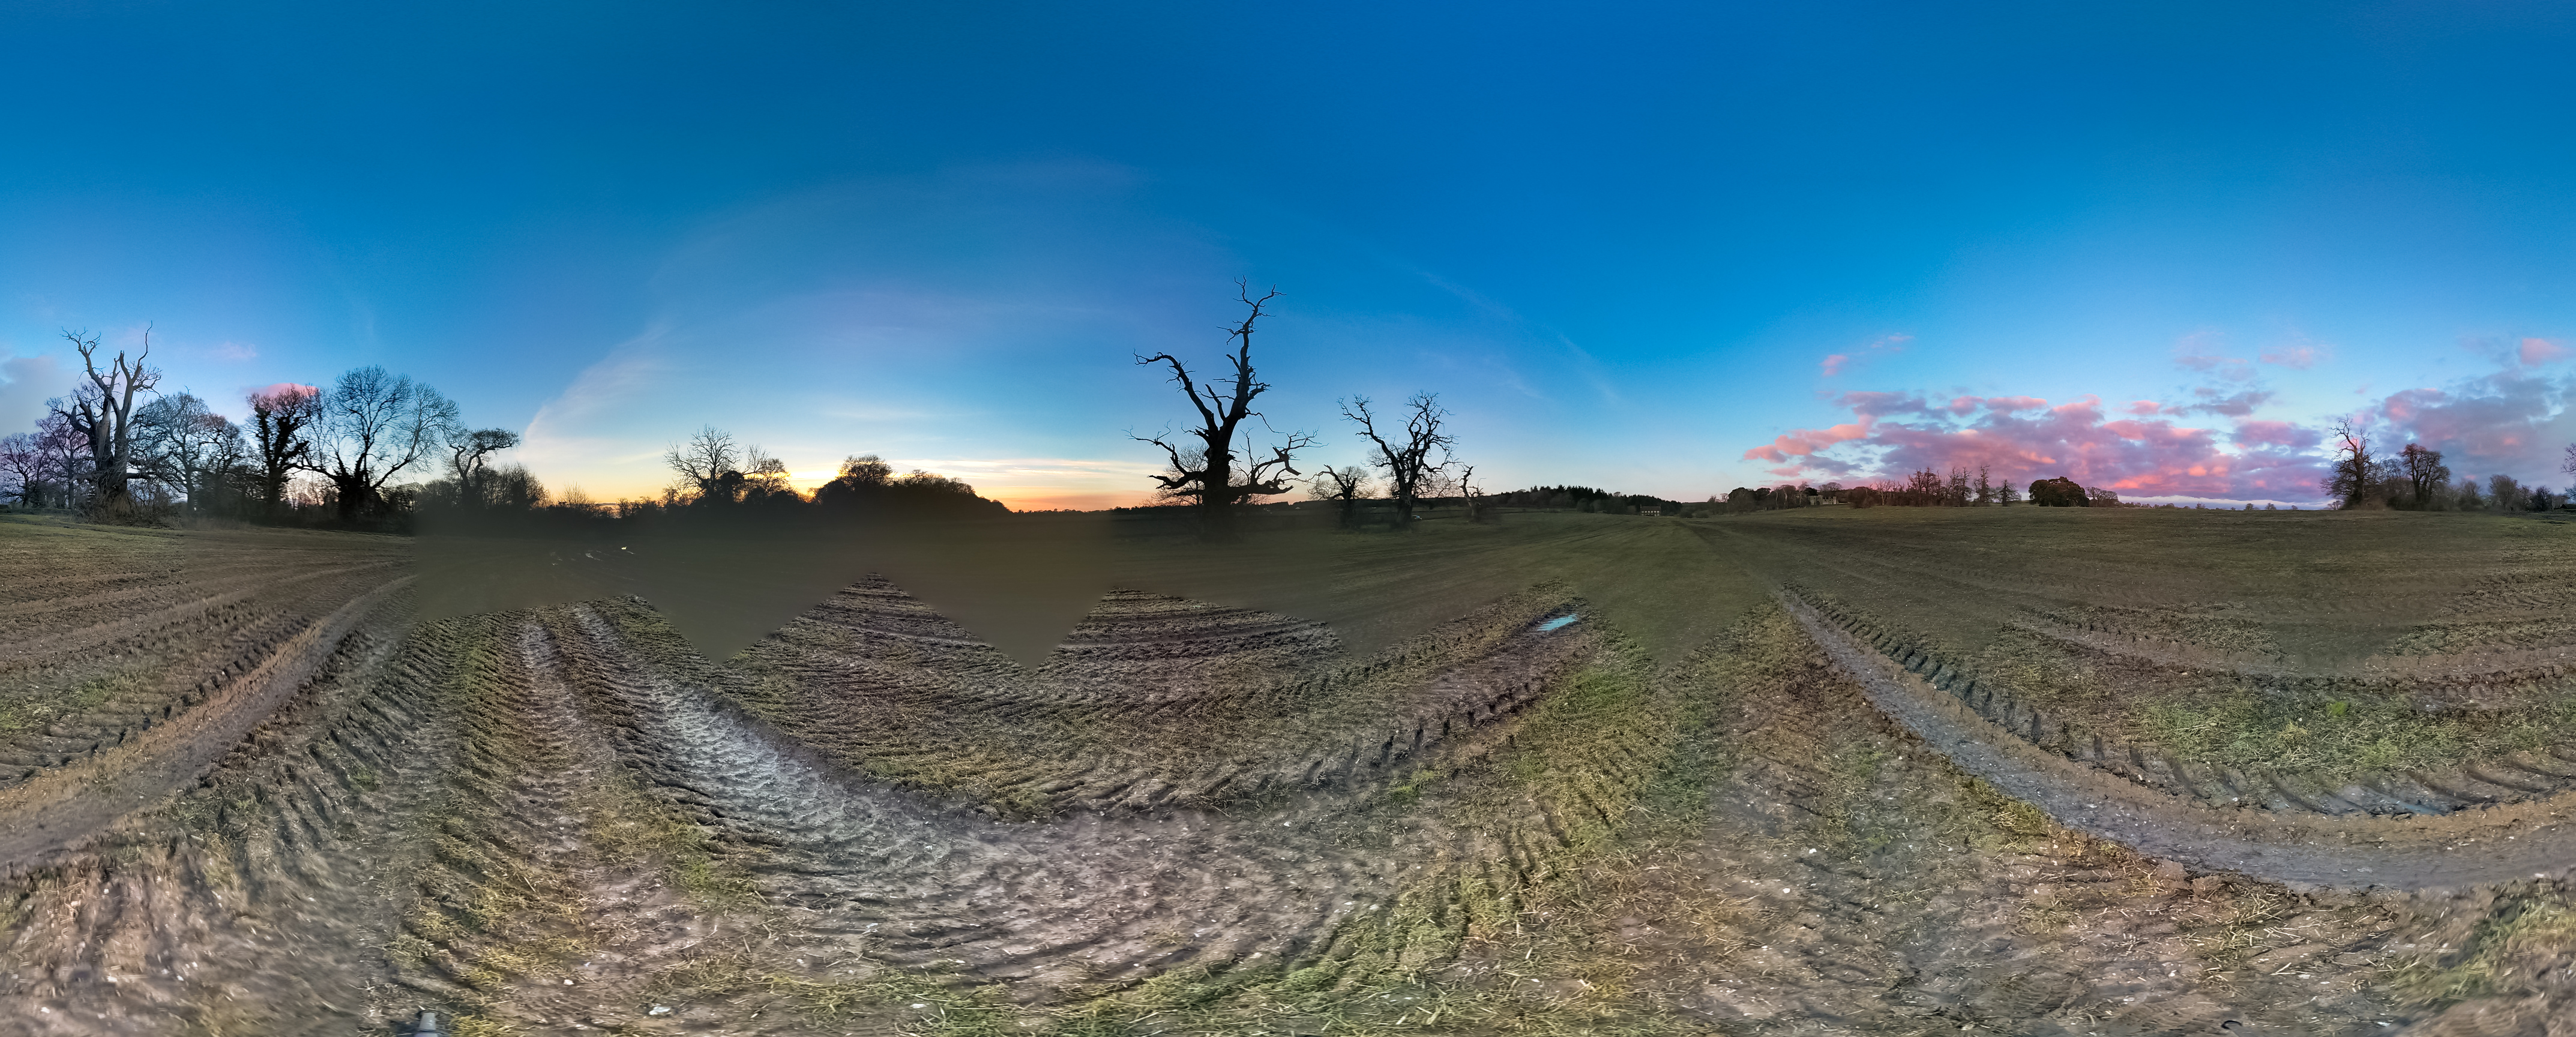
landscape, tree, grass, horizon, sunset, field, camera, prairie, morning, hill, wind, panorama, crop, mud, soil, agriculture, plain, trees, clouds, composite, bluesky, tripod, grassland, google, plateau, vista, 360, test, ecosystem, android, sussex, muddy, nexus, photosphere, nexus4, rural area, stitching, 360degrees, woxomslingshot, grass family